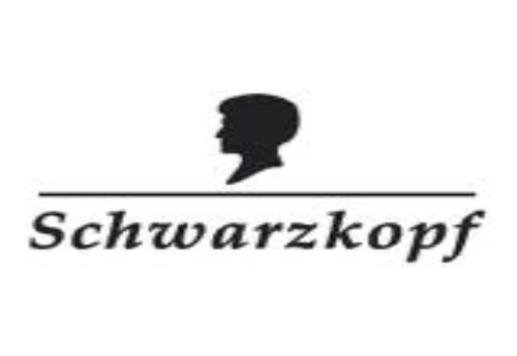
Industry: Necessities